Islam in South Asia

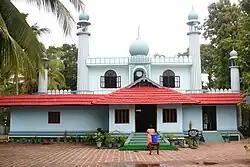
Cheraman Perumal Juma Masjid on the Malabar Coast, probably the first Mosque in India

Trade relations have existed between Arabia and the Indian subcontinent since ancient times. Even in the pre-Islamic era, Arab traders used to visit the Konkan-Gujarat coast and Malabar Coast, which linked them with the ports of Southeast Asia. Newly Islamised Arabs were Islam's first contact with India. Historians Elliot and Dowson say in their book "The History of India, as Told by Its Own Historians", that the first ship bearing Muslim travellers was seen on the Indian coast as early as 630 CE. H. G. Rawlinson in his book "Ancient and Medieval History of India" claims that the first Arab Muslims settled on the Indian coast in the last part of the 7th century CE. This fact is corroborated by J. Sturrock in his "Madras District Manuals" and by Haridas Bhattacharya in "Cultural Heritage of India Vol. IV". With the rise of Islam, Arabs emerged as a significant cultural force on the global stage. Through their extensive trade and commerce networks, Arab merchants and traders became key ambassadors of the faith, shared its teachings wherever they traveled.